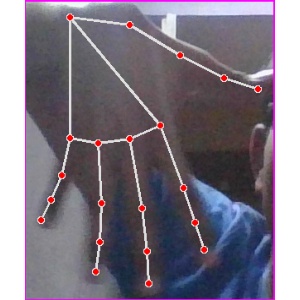
अक्षर: ढ